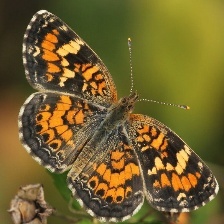
Species: CRECENT